Pegasus Award

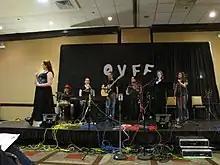
Mary Crowell and others on stage at Ohio Valley Filk Fest 2012

The Pegasus Award is the premier award for filk music and is annually hosted at the Ohio Valley Filk Fest (OVFF).